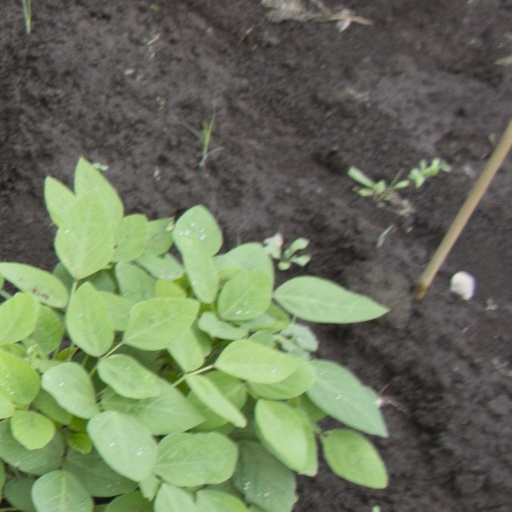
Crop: soybean